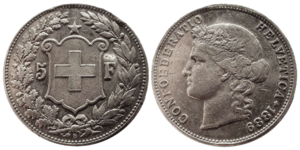
5 francs tete de femme suisse 1889
Les pièces de monnaie de la Confédération suisse sont des pièces de monnaie en circulation et ayant cours légal en Suisse depuis 1850, et au Liechtenstein dès 1924 sont libellées en francs suisses et en centimes.